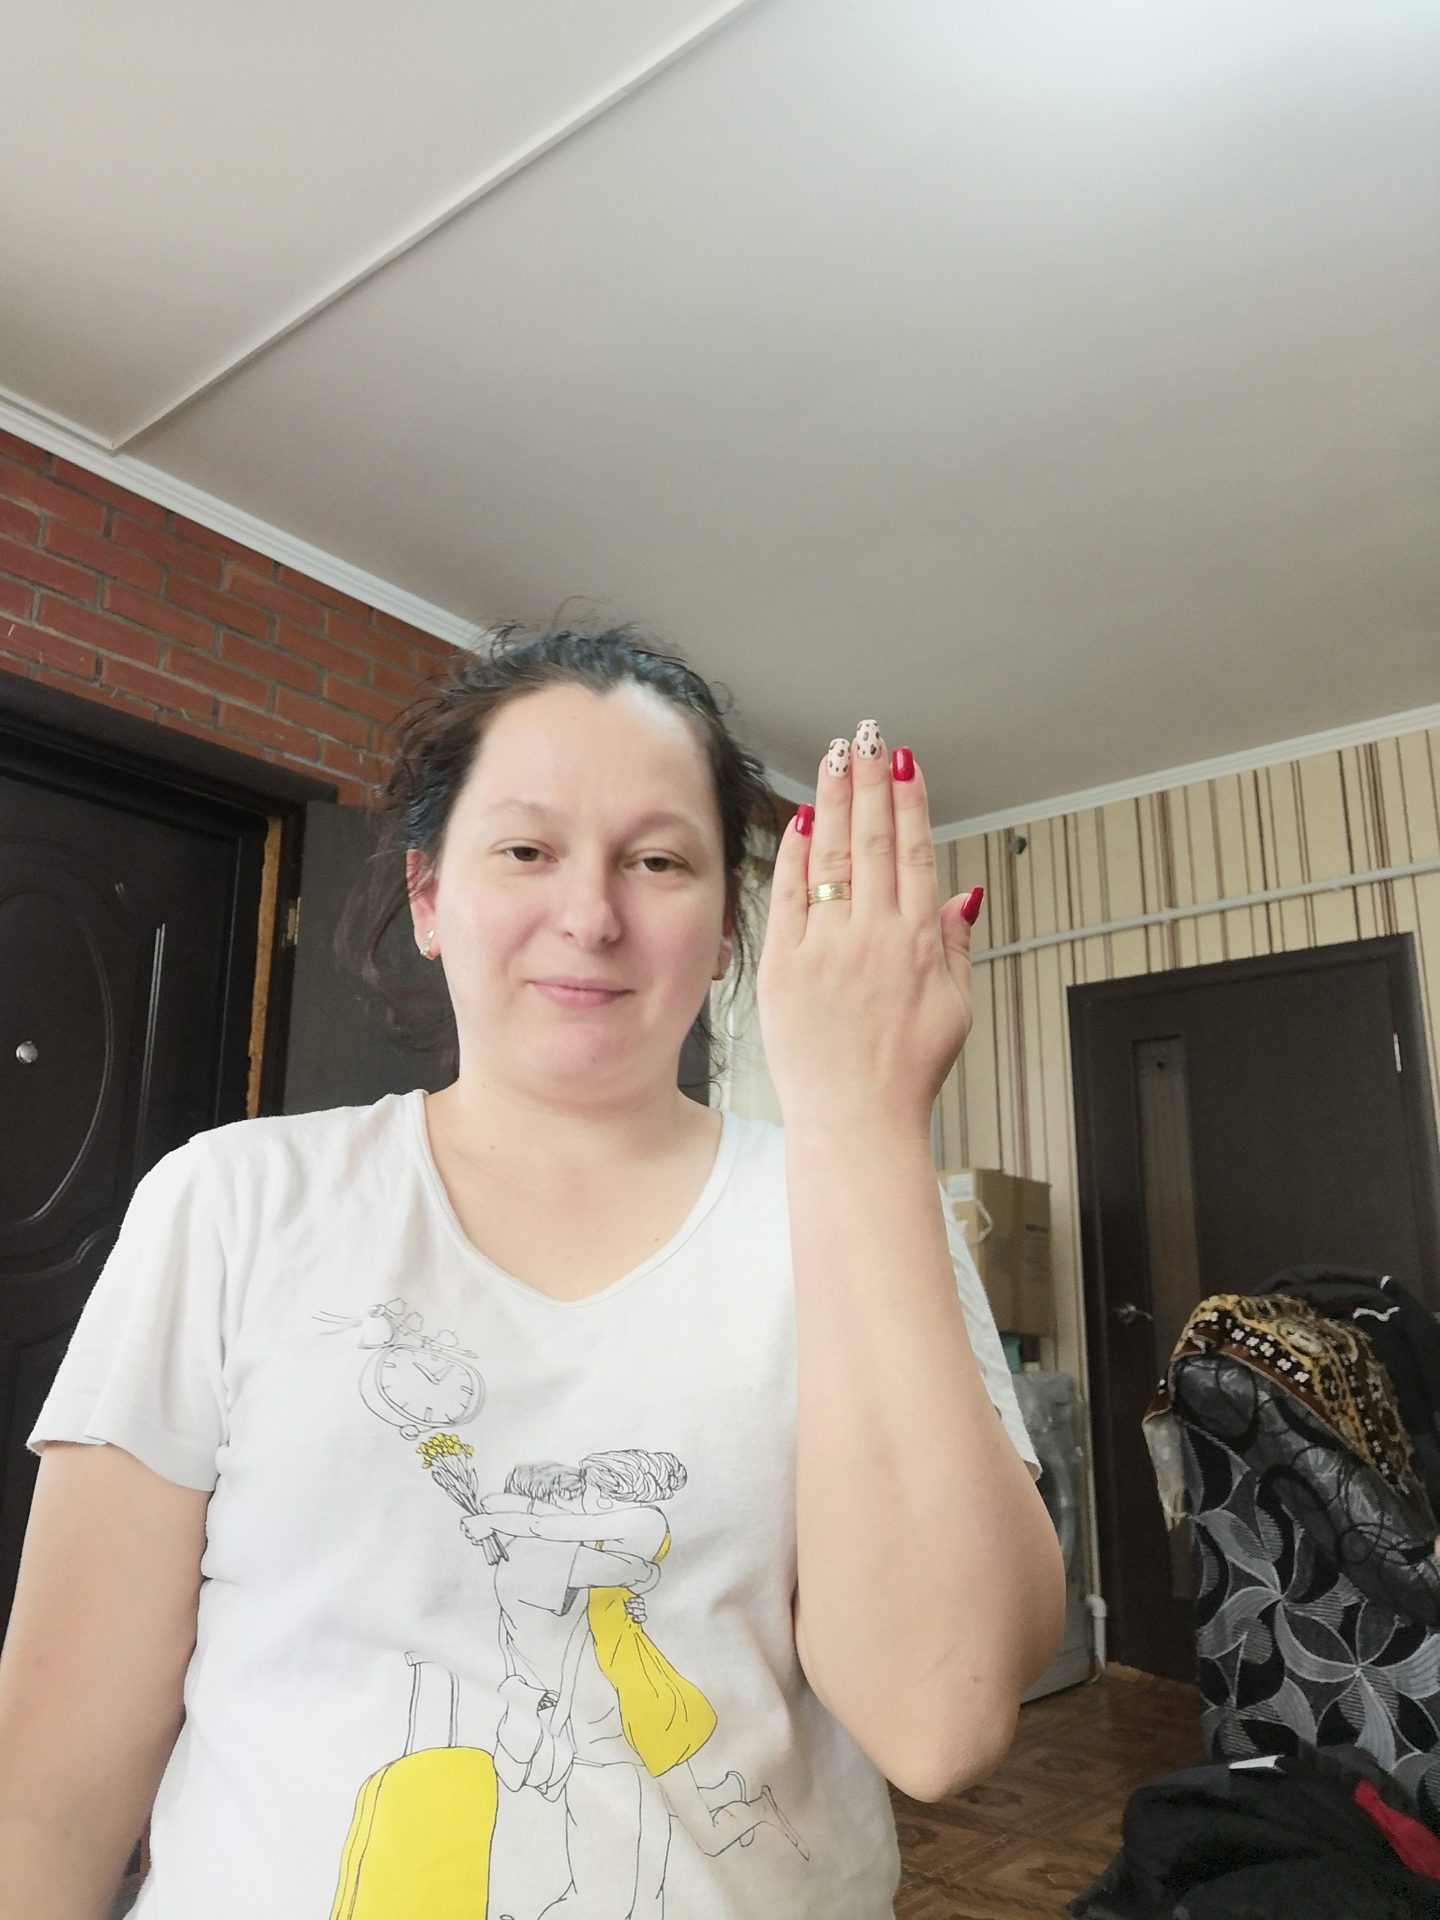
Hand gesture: stop_inverted